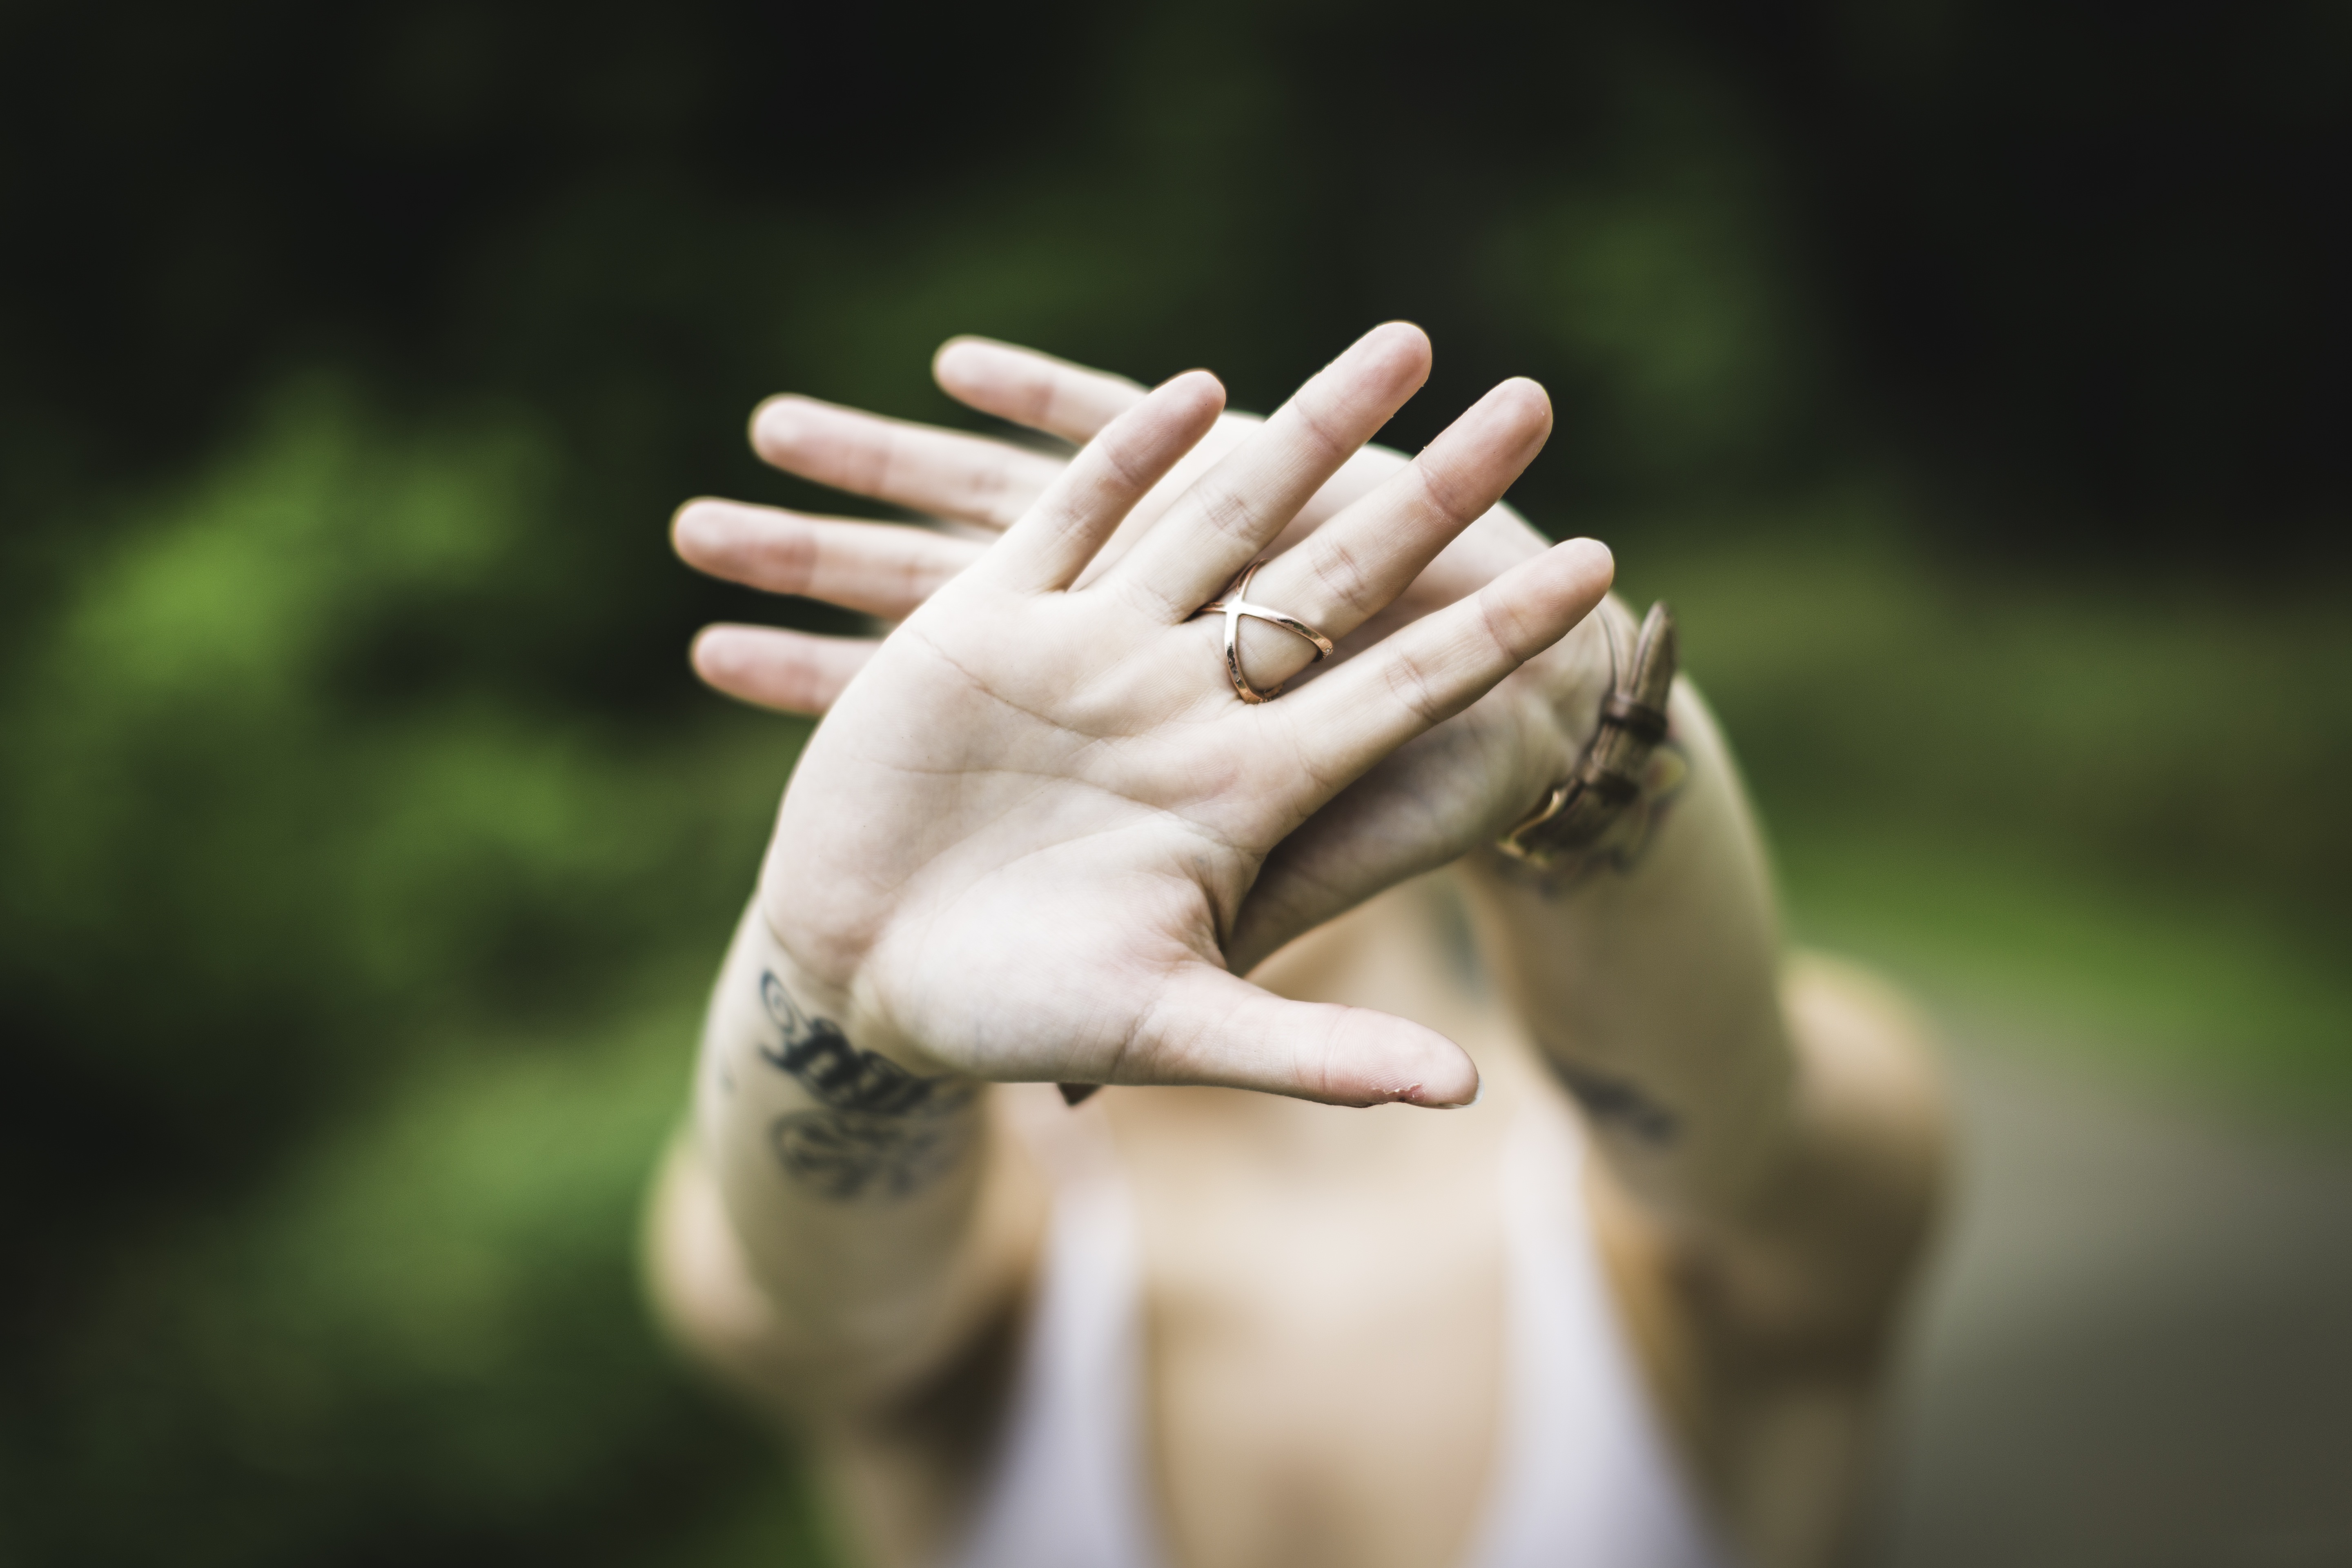
hand, girl, photography, finger, green, romance, arm, hipster, holding hands, close up, hands, photograph, skin, beauty, sexy, emotion, shy, macro photography, interaction, sense, portrait photography, hiding face